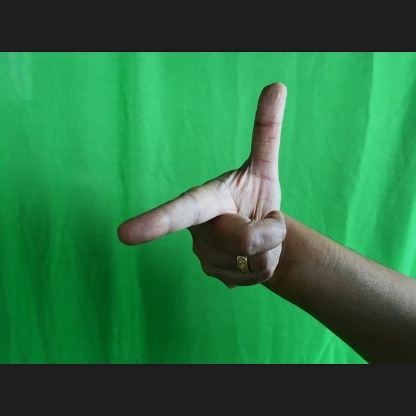
Mudra: Chandrakala